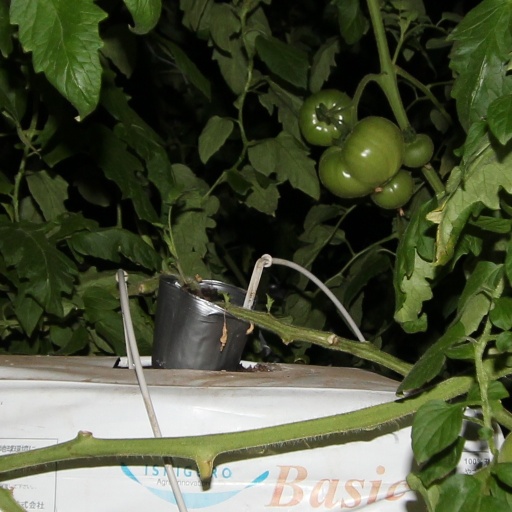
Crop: tomato